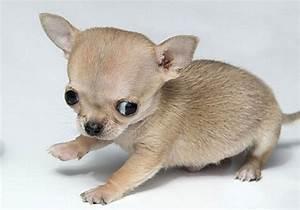
dog